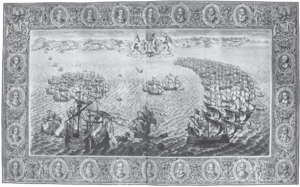
L’Invincible Armada est, en 1588, le nom de la flotte d'invasion armée espagnole à destination de l'Angleterre. Elle est affrétée par le très-catholique Philippe II d’Espagne, et est destinée à emporter des soldats, munitions et vivres à travers la Manche. Sa mission est la conquête de l'Angleterre protestante d’Élisabeth Iʳᵉ, menace permanente pour la souveraineté espagnole sur ses territoires des Pays-Bas. Initialement, la mission visait à établir Marie Stuart sur le trône d'Angleterre et la rétablir sur celui d'Écosse, mais son exécution le 8 février 1587 modifia les objectifs de la flotte d'invasion.